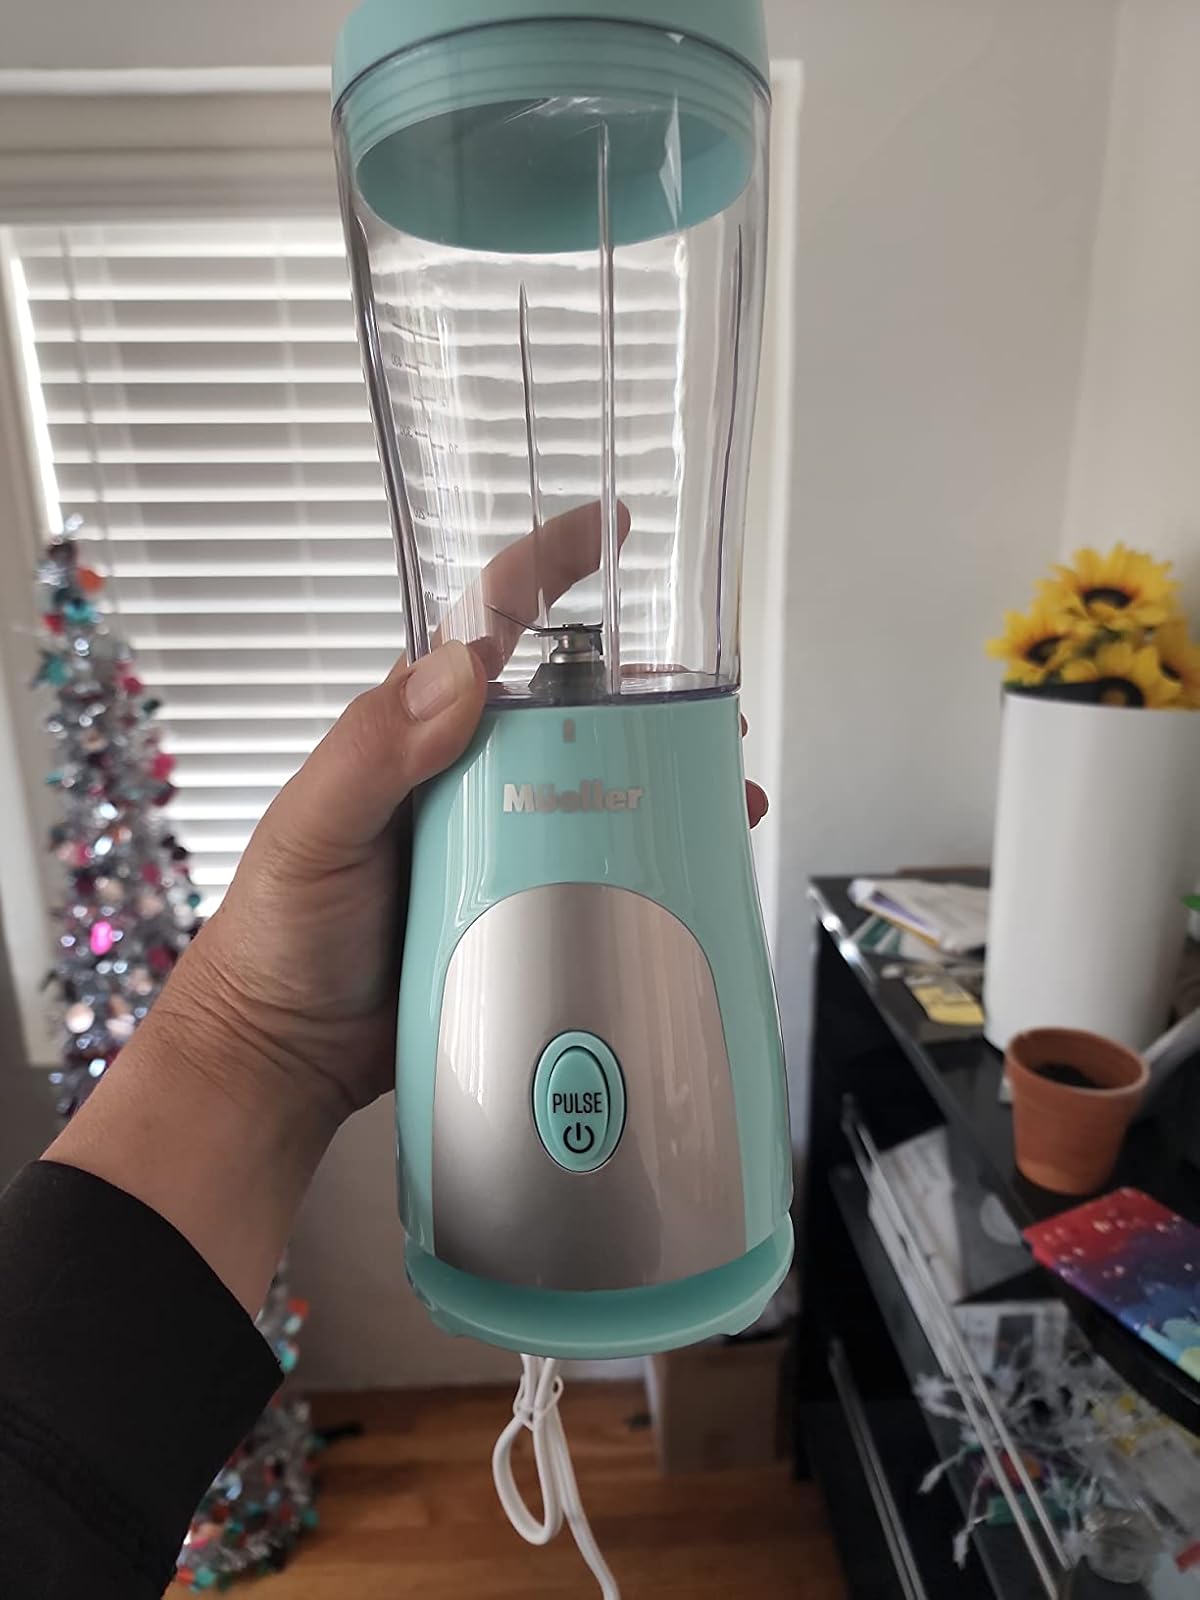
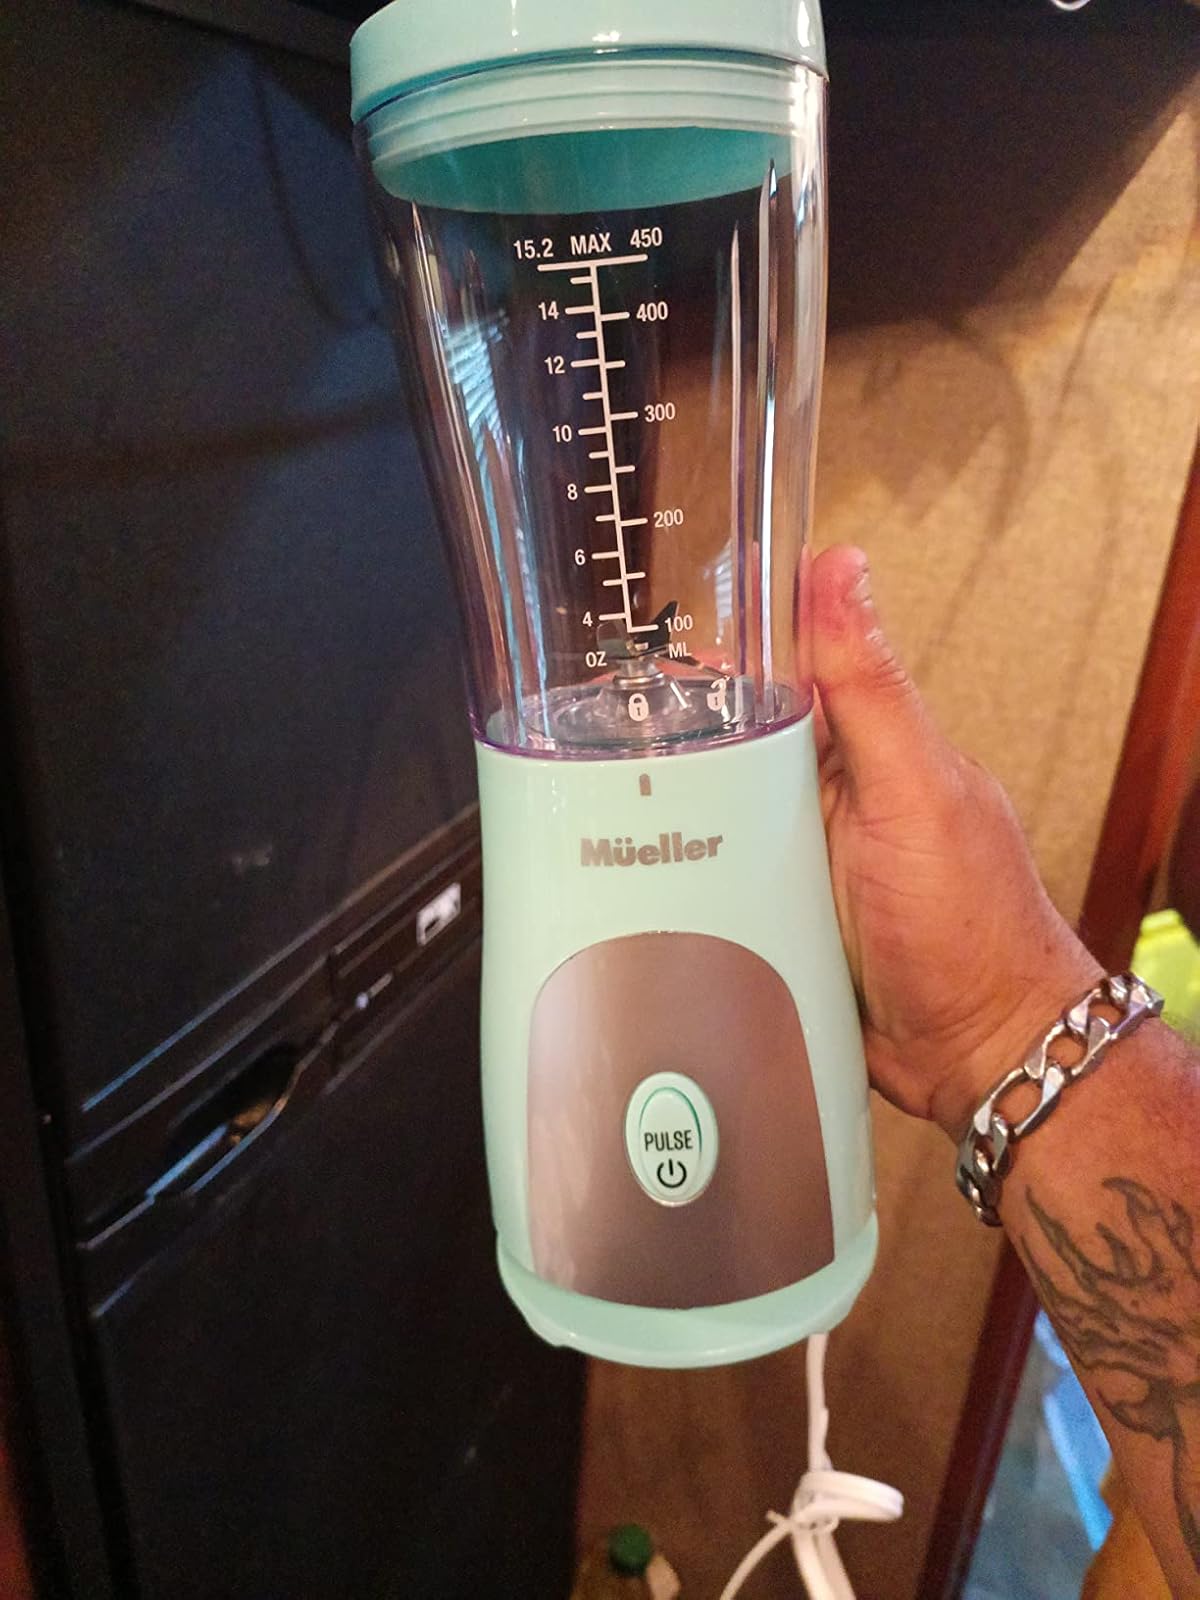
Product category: items_blender
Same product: yes